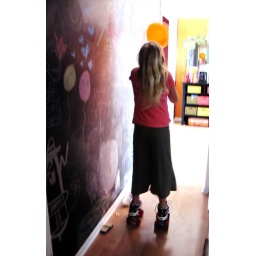
she roller skates in the house with an orange balloon